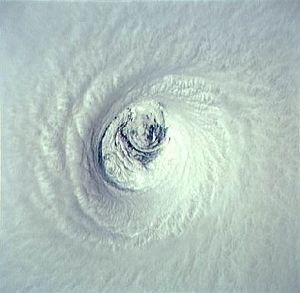
Le mur de l'œil est la ceinture de cumulonimbus qui délimite le périmètre de l'œil des cyclones tropicaux, une zone de beau temps relatif au centre du système où la pression est minimale. L'œil fonctionne comme un piège vers où converge l'air en surface et d'où il diverge en altitude. Ce mouvement ascensionnel se trouve dans son mur orageux qui engendre alors les phénomènes les plus violents de la tempête : pluies diluviennes, rafales de vent les plus fortes et parfois tornades.
L'œil d'un cyclone tropical est une zone de vents calmes et de temps clément siégeant en général au centre de la circulation cyclonique. Il est délimité par le mur de l'œil, un mur d'orages où les conditions météorologiques sont les plus extrêmes. Il est plus ou moins circulaire et son diamètre caractéristique est de l'ordre de 30 à 60 kilomètres, bien que ce diamètre varie grandement selon l'intensité du système. La pression y est la plus basse du système mais la température en altitude est plus élevée que l'environnement, contrairement à une dépression classique qui a un cœur froid. Il arrive parfois à l'œil de ne pas être au centre et de tourner ou de se déplacer dans diverses directions autour du centre du cyclone. Les vagues convergent cependant en dessous de l’œil, rendant la mer très dangereuse.
Un mésovortex ou méso-tourbillon est une rotation à petite échelle trouvée dans les systèmes météorologiques dominés par la convection atmosphérique tels les orages supercellulaires, les lignes de grain et le mur de l'œil des cyclones tropicaux. Leur taille varie de moins d'un kilomètre à plusieurs dizaines et ils peuvent être extrêmement intense étant la source de phénomènes comme les tornades et les grains en arc.